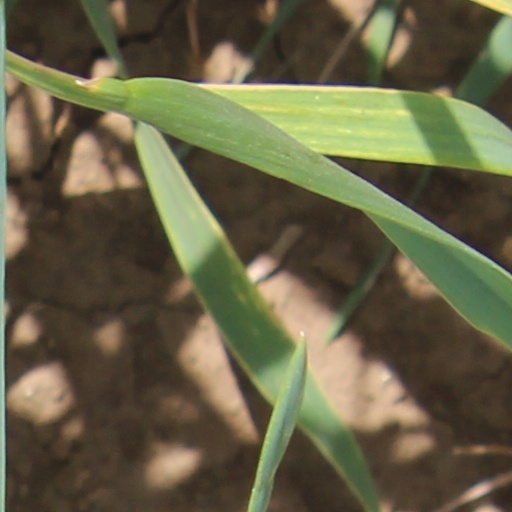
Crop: wheat